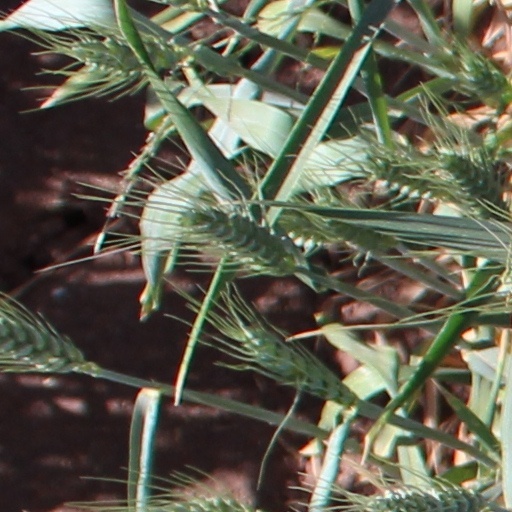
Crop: wheat